Late Shang

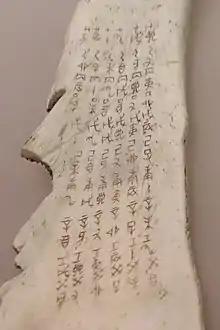
Bone inscribed with a table of the 60-day cycle

Several features of Late Shang material culture were already present at Erlitou and further developed during the Erligang period.